U. C. Chaturvedi

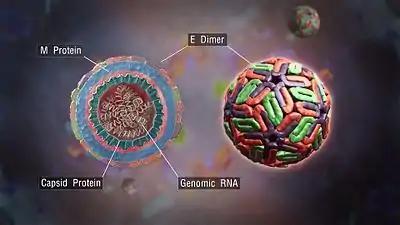
Dengue virus

Chaturvedi's early researches spanned the pathogenesis of various diseases which he carried out using animal models and subsequently reconfirming them by clinical trials. The human disorders he covered included chromium toxicity, immunological cardiac injury and dengue haemorrhagic fever (DHF) and it was during this time, he demonstrated that T-lymphocytes could inflict damage on heart tissues thereby leading to post-myocardial infarction and the postpericardiotomy syndrome. When an epidemic of dengue broke out in Kanpur in 1968, the team led by him carried out extensive studies independently and were successful in isolating dengue virus from the patients for further investigations. With the help of his studies on the pathogenesis of Dengue fever, he demonstrated that T helper cell-Type II cytokine receptor causes severity of the disease and he termed the incidence as "Cytokine Tsunami", as revealed in articles and an editorial written by him in Indian Journal of Medical Research.